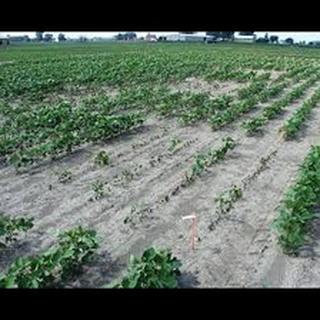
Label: wheat_common_root_rot